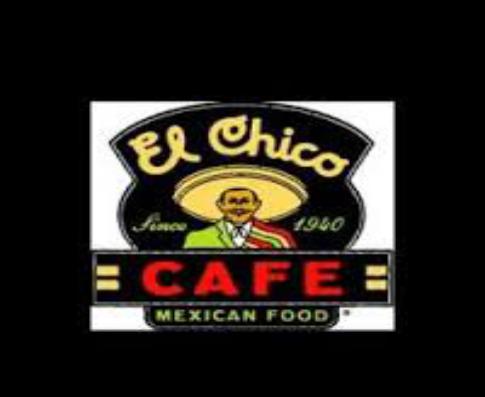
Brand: El Chico
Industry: Food